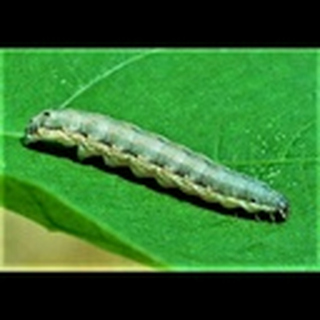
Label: cotton_army_worm